Chesapeake Bay

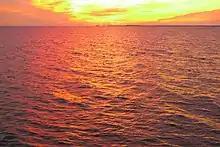
View of the eastern bay in Maryland at sunset

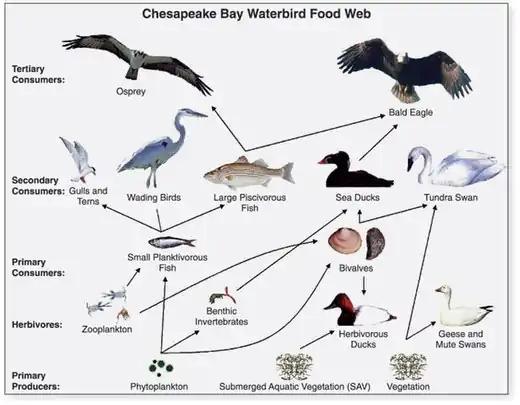
Food chain diagram for waterbirds of the Chesapeake Bay

Much of the bay is shallow. At the point where the Susquehanna River flows into the bay, the average depth is , although this soon diminishes to an average of southeast of the city of Havre de Grace, Maryland, to about just north of Annapolis. On average, the depth of the bay is , including tributaries; over 24 percent of the bay is less than deep.